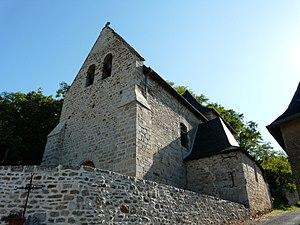
L'église de Grèzes, Dordogne, France.
Grèzes est une ancienne commune française située dans le département de la Dordogne, en région Nouvelle-Aquitaine.